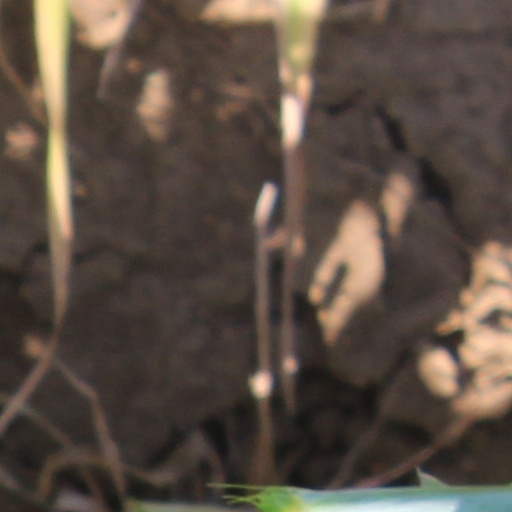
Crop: wheat